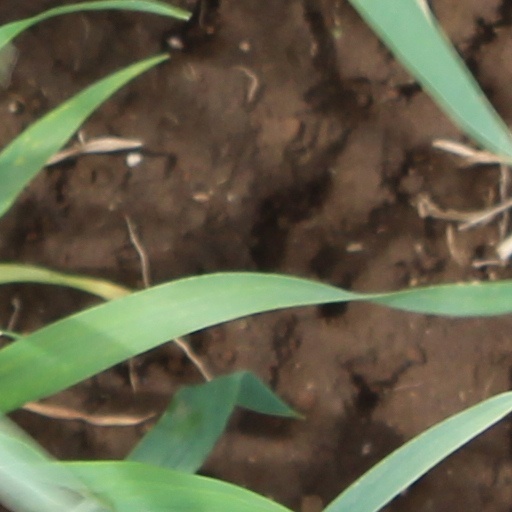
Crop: wheat